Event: Nepal Earthquake
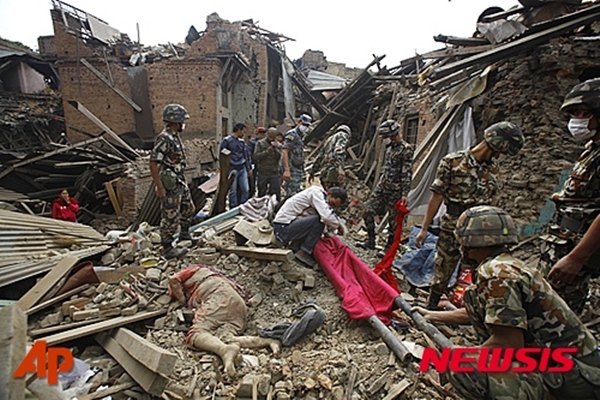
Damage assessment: damage